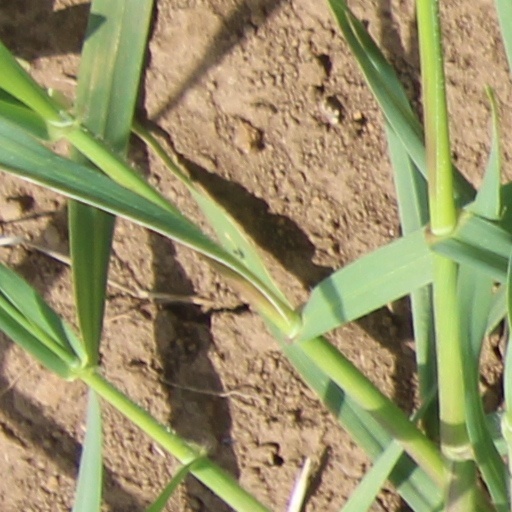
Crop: wheat